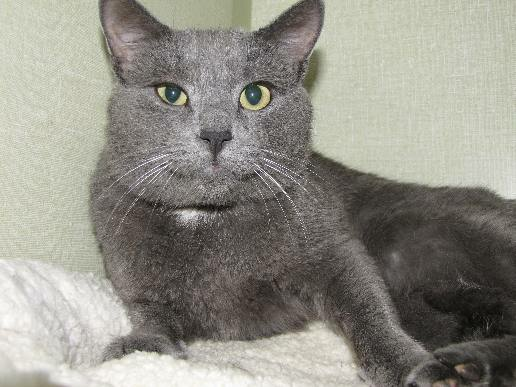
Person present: No